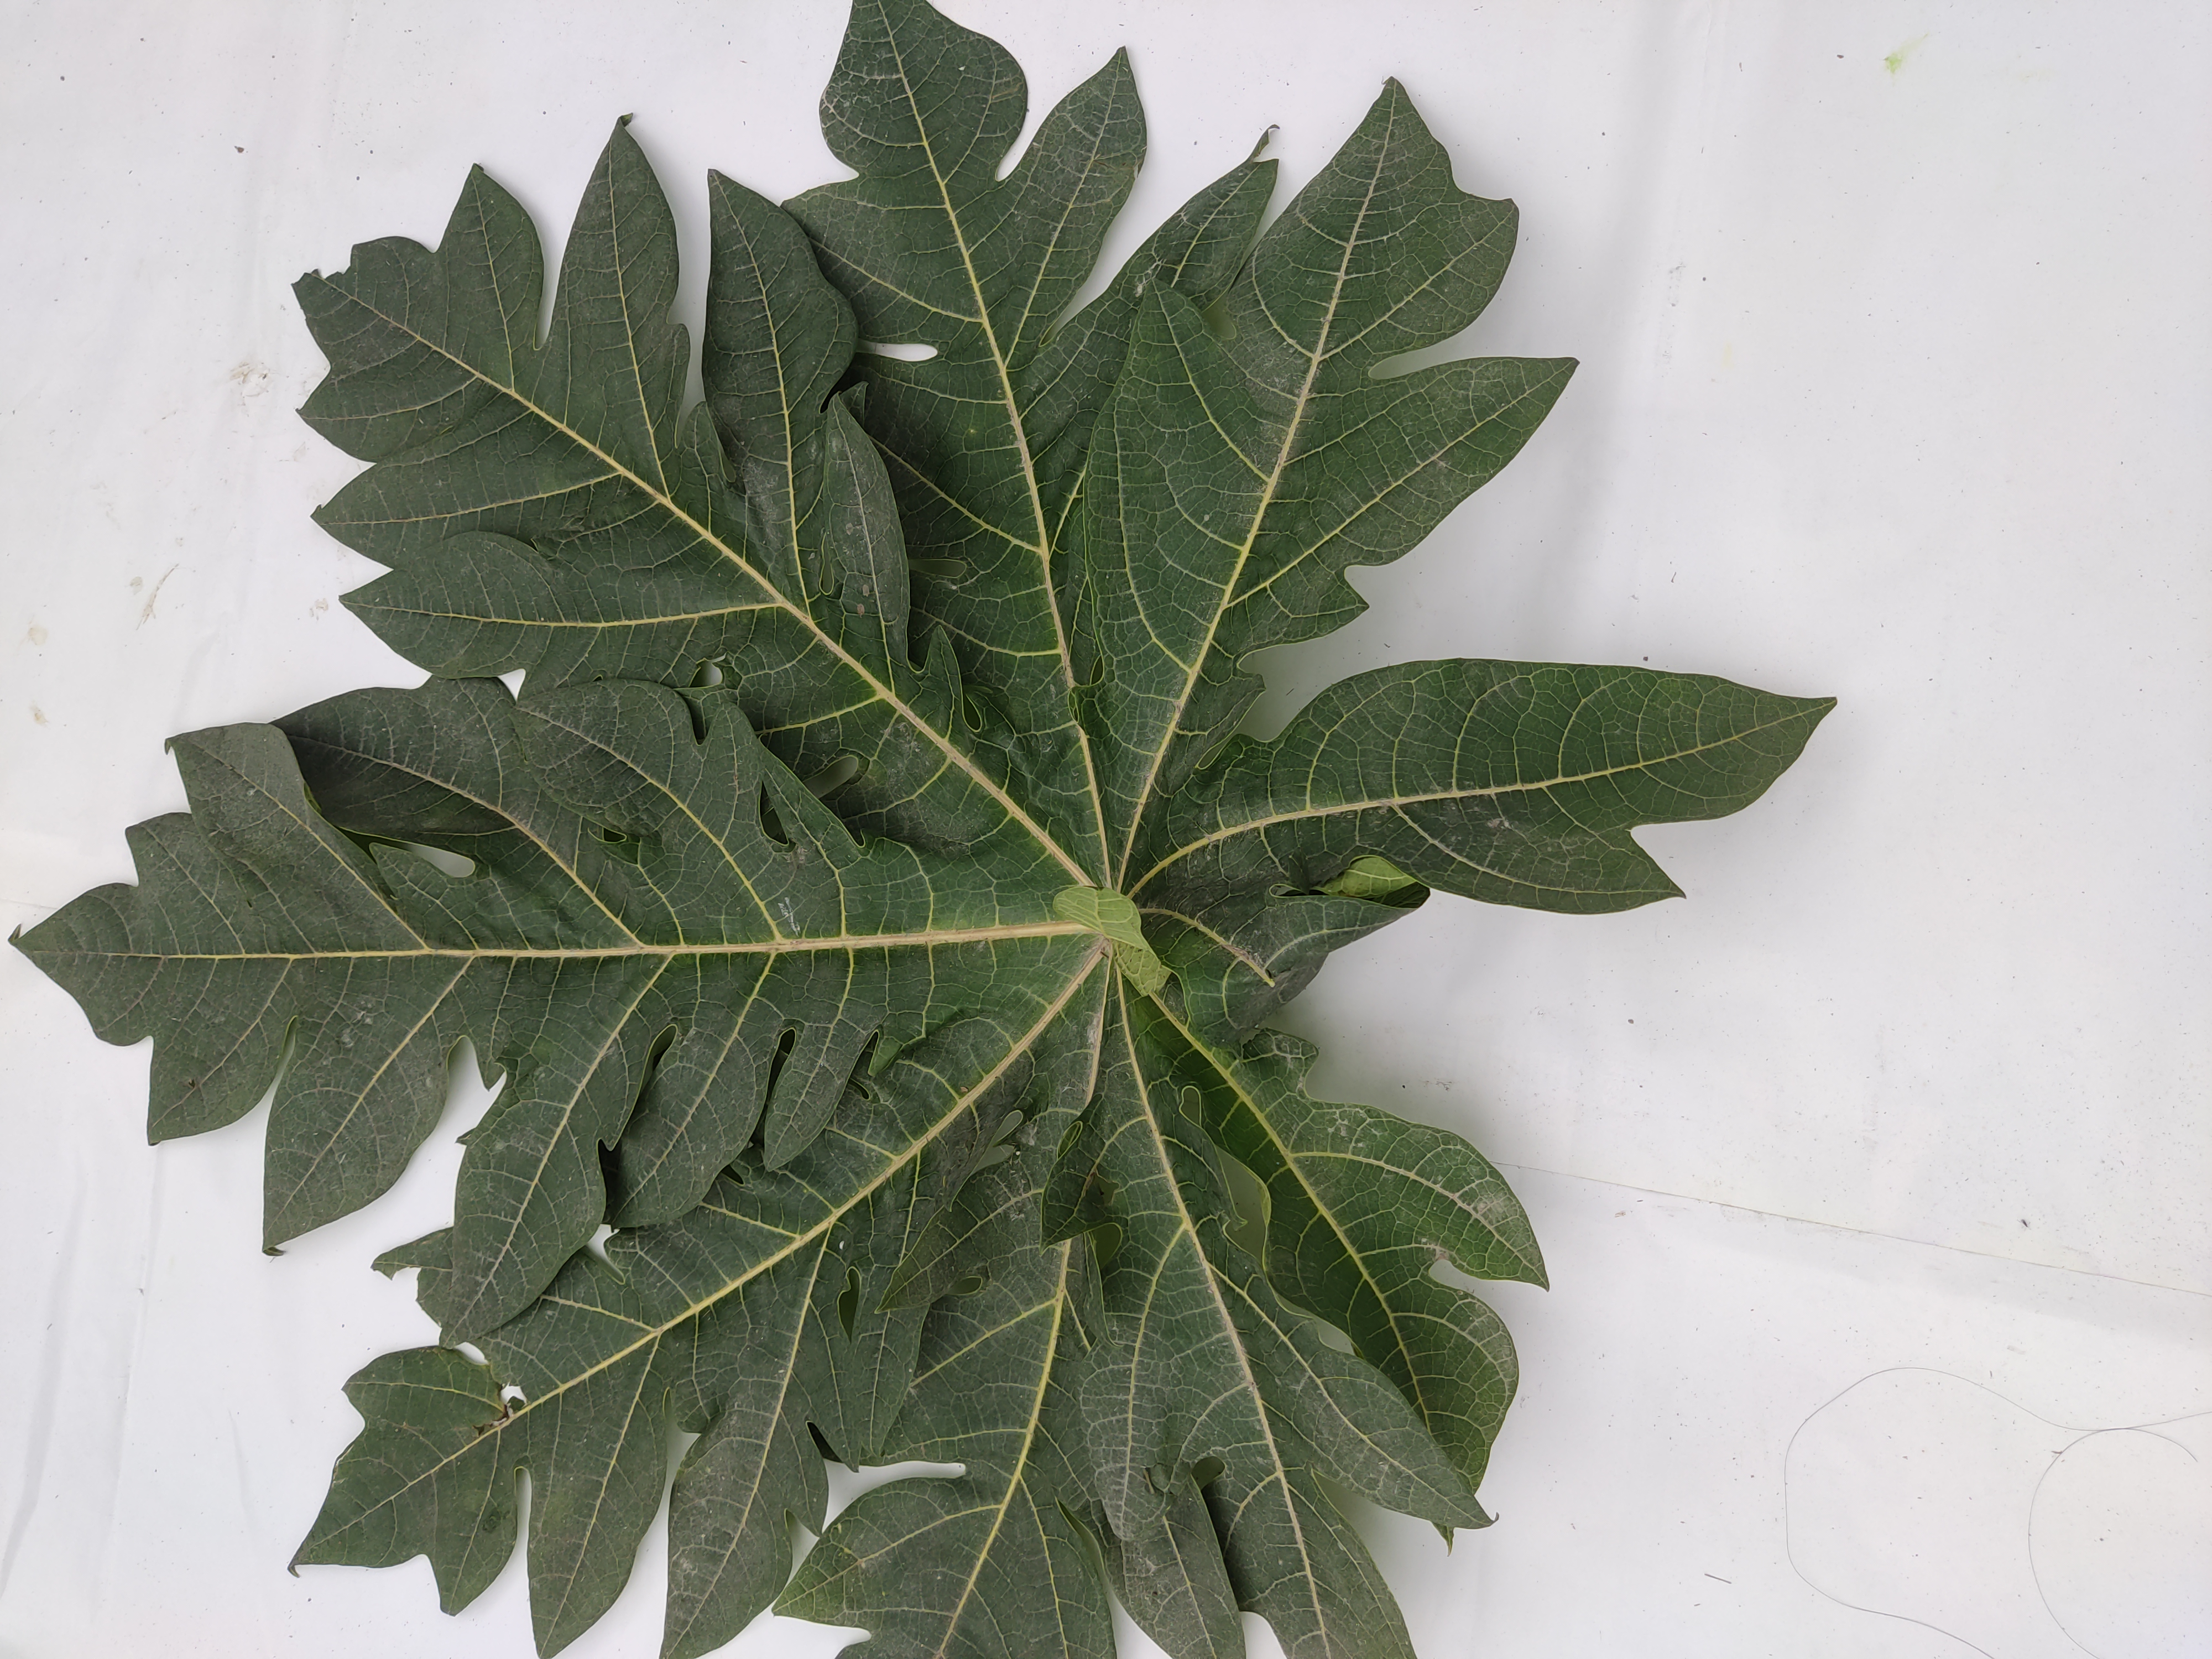
Label: Healthy Leaf